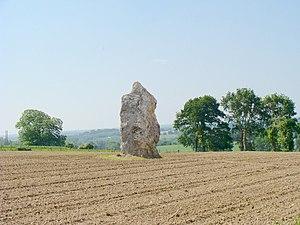
Menhir de La Pierre Longue, (Classement, 1967) This building is indexed in the Base Mérimée, a database of architectural heritage maintained by the French Ministry of Culture,
Guitté [gite] est une commune du département des Côtes-d'Armor, dans la région Bretagne, en France.
La Pierre Longue, appelée aussi Roche Longue ou Roche Pointue est un menhir situé à Guitté dans le département français des Côtes-d'Armor.
Le département des Côtes-d'Armor compte une centaine de sites mégalithiques, témoins des occupations humaines du territoire au Néolithique.